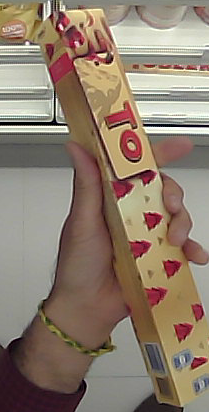
Product: toblerone_white